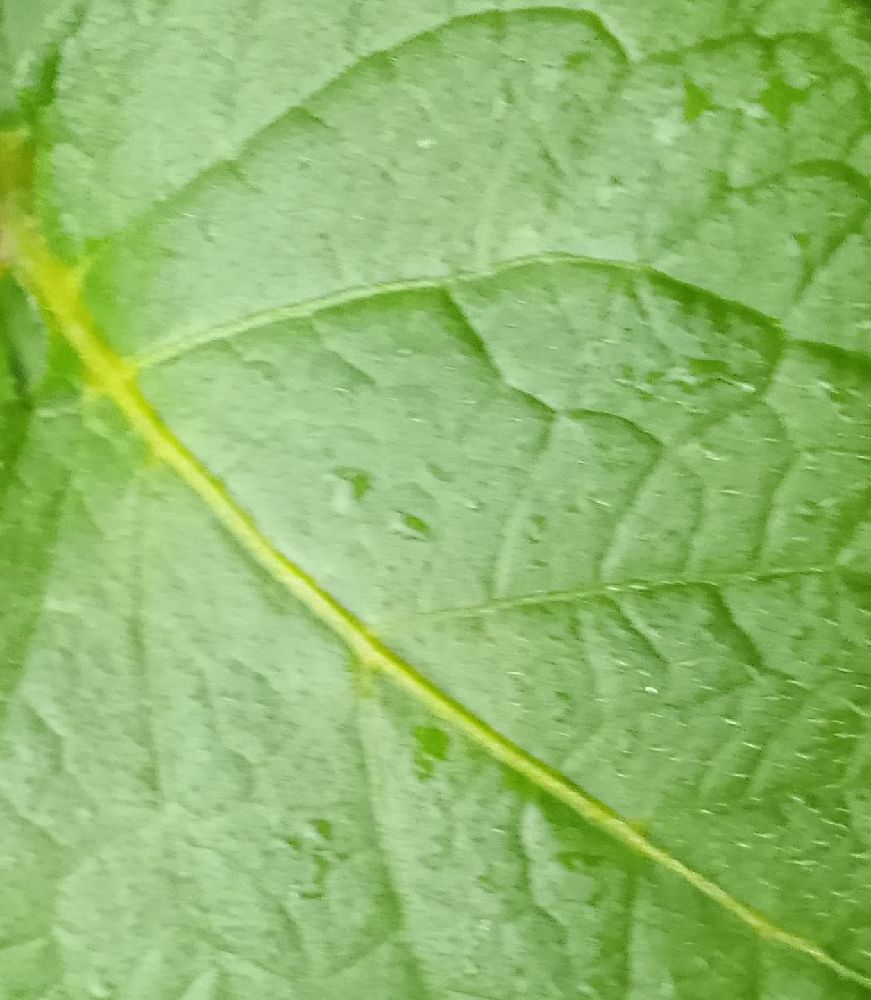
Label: Healthy